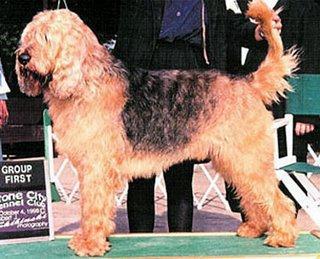
otterhound